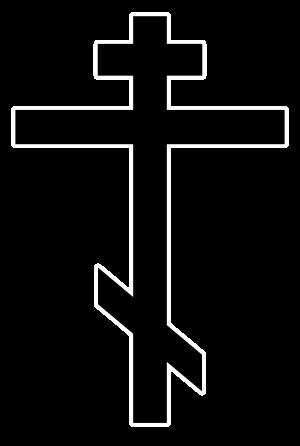
La croix orthodoxe est une variante de la croix chrétienne, le symbole religieux du christianisme. Elle en conserve la forme tout en ajoutant une petite barre horizontale au-dessus de la principale, afin de figurer la pancarte accrochée par Ponce Pilate et une courte traverse supplémentaire en biais près de sa base, représentant l'appui des pieds du Christ. L'orientation de cet appuie-pieds diffère selon les traditions. D'après la coutume orthodoxe russe, la traverse est penchée vers la droite, en direction du Mauvais larron, pointant ainsi en direction de l'Enfer, le Bon larron étant élevé au Paradis et situé à la droite du Christ. Dans d'autres Églises, comme l’Église grecque orthodoxe, le repose-pieds reste droit.